1929 North Lanarkshire by-election

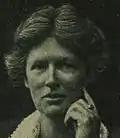
Elizabeth Mitchell

On 1 March, nationally, Liberal leader, David Lloyd George launched the Liberal programme for the upcoming General Election, titled "We Can Conquer Unemployment".